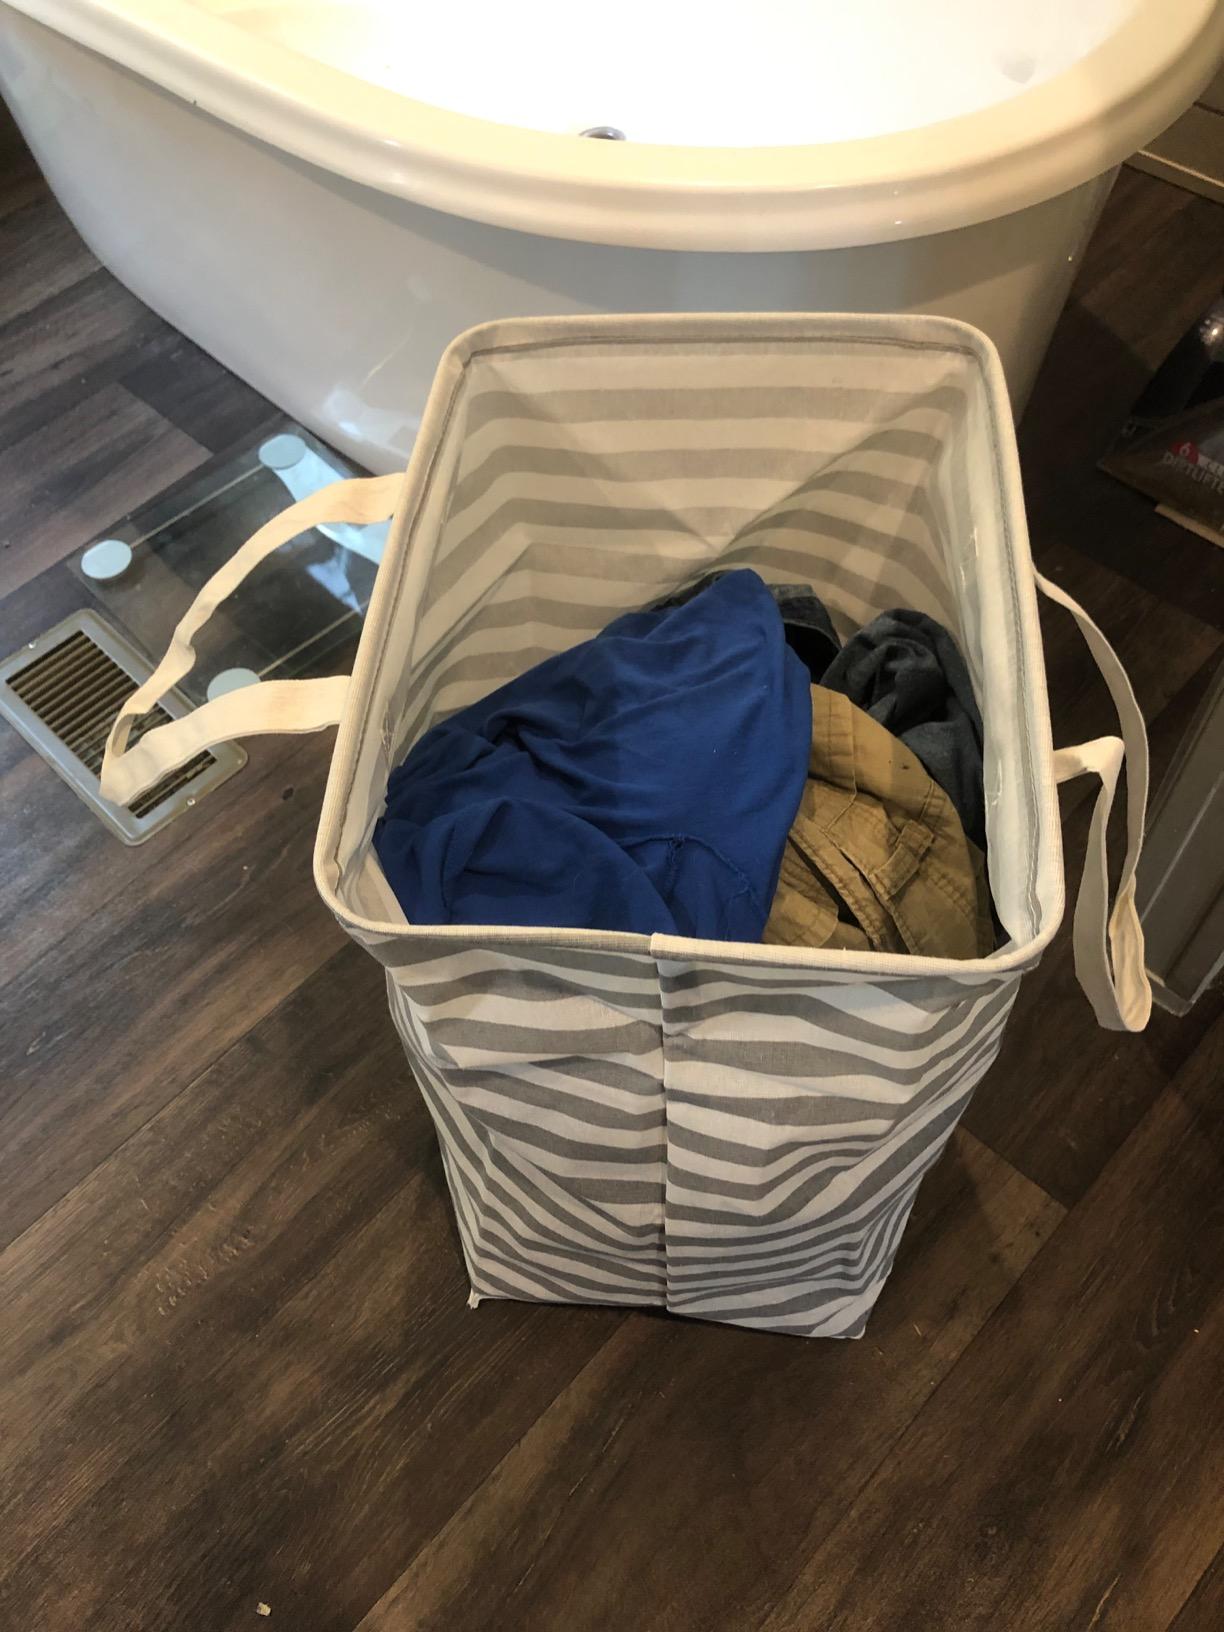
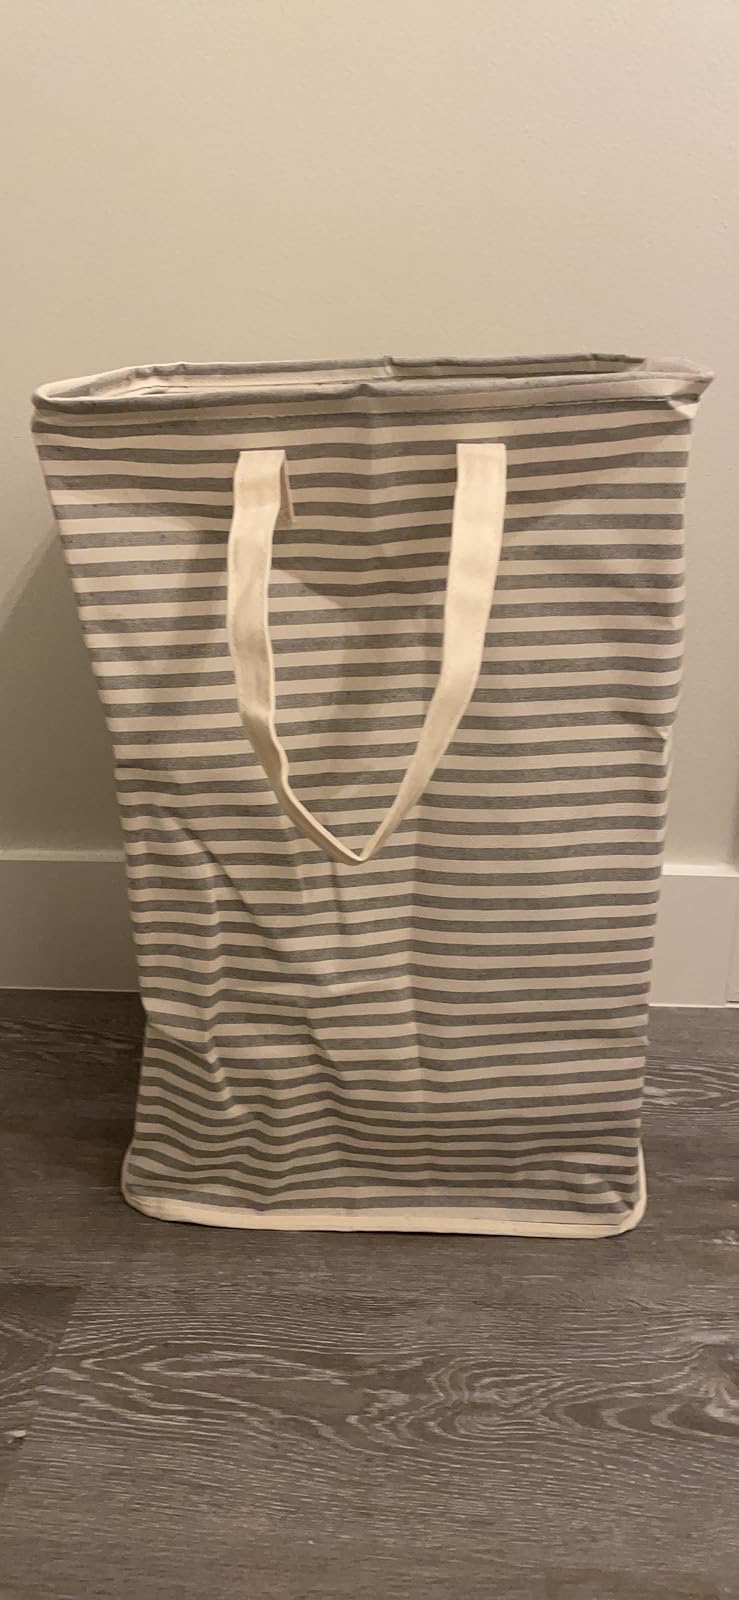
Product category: items_hamper
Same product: no